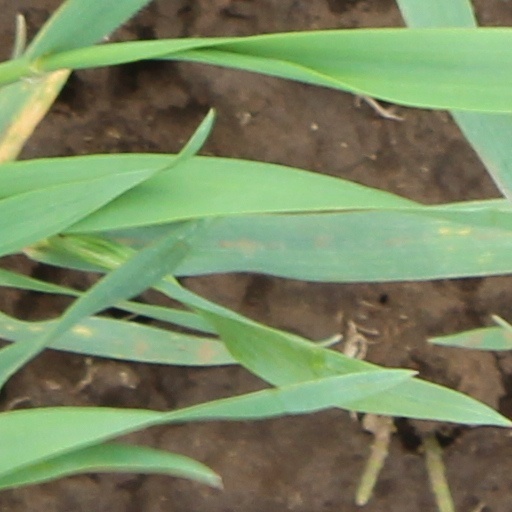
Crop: wheat